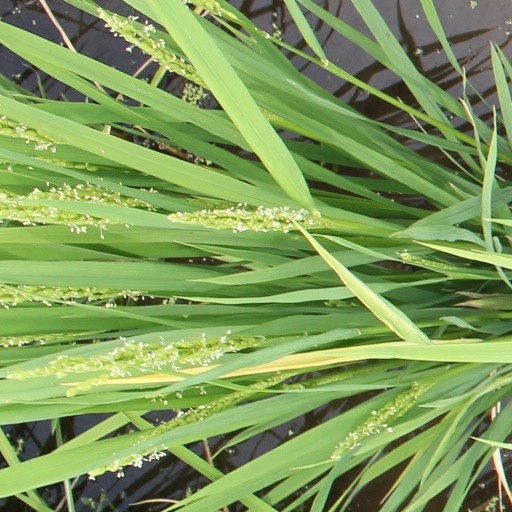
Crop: rice